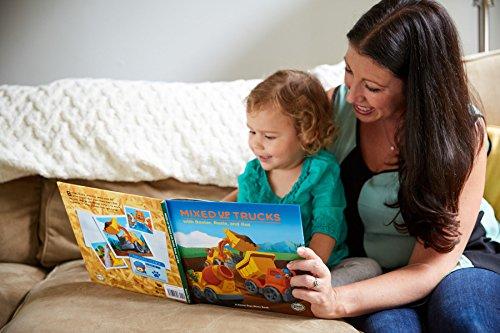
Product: Green Toys Mixed-Up Trucks with Baxter, Rosie & Gus Book
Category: Toys & Games | Arts & Crafts
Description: New storybook from green toys.
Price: $19.99
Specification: ProductDimensions:9.2x0.4x9.2inches|ItemWeight:10.1ounces|ShippingWeight:12.8ounces(Viewshippingratesandpolicies)|DomesticShipping:ItemcanbeshippedwithinU.S.|InternationalShipping:ThisitemcanbeshippedtoselectcountriesoutsideoftheU.S.LearnMore|ASIN:B01HG36N4A|Itemmodelnumber:BKTK-4342 |Manufacturerrecommendedage:12months-10years